1925 Tour de France, Stage 1 to Stage 9

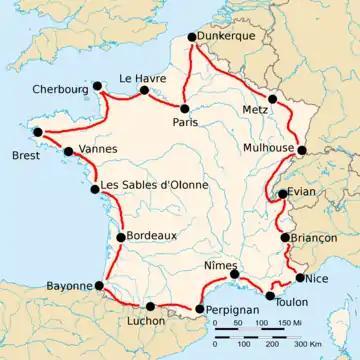
Route of the 1925 Tour de France

The 1925 Tour de France was the 19th edition of Tour de France, one of cycling's Grand Tours. The Tour began in Paris with a flat stage on 21 June, and Stage 9 occurred on 3 July with a mountainous stage to Perpignan. The race finished in Paris on 19 July.